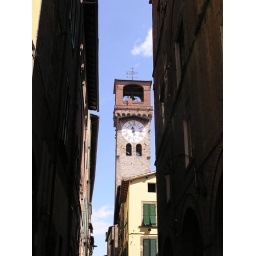
The clock tower in Lucca